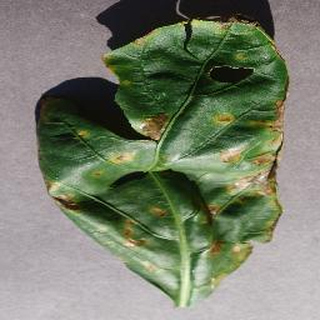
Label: bell_pepper_bacterial_spot